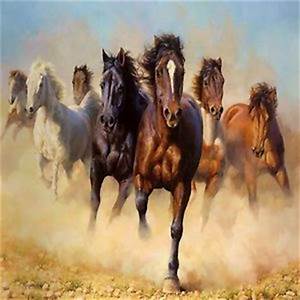
Label: horse